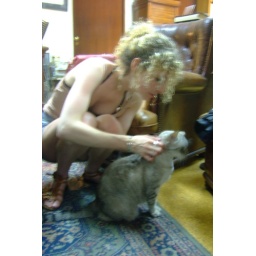
&amp;quot;Poof&amp;quot;, the 22 year old veteran cat residing in the antique book store.